Farnam Jahanian

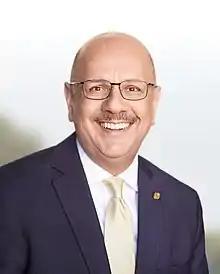
Jahanian in 2018

Farnam Jahanian is an Iranian-American computer scientist, currently serving as the 10th president of Carnegie Mellon University since March 2018.